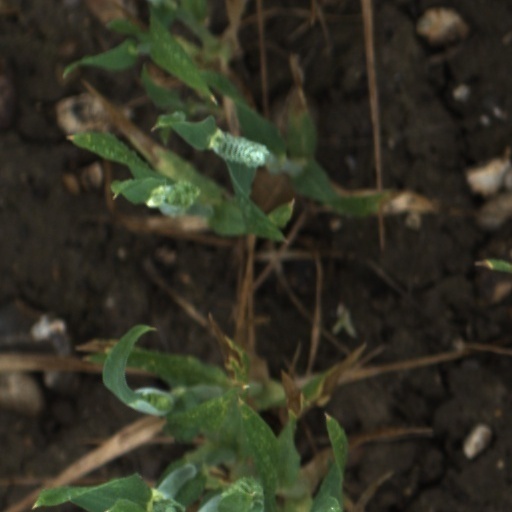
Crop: wheat